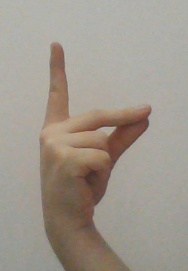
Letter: ta